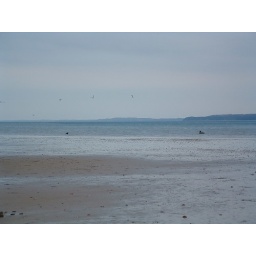
Sitting in shallow water on East Grand Traverse Bay... a stones throw from my house!